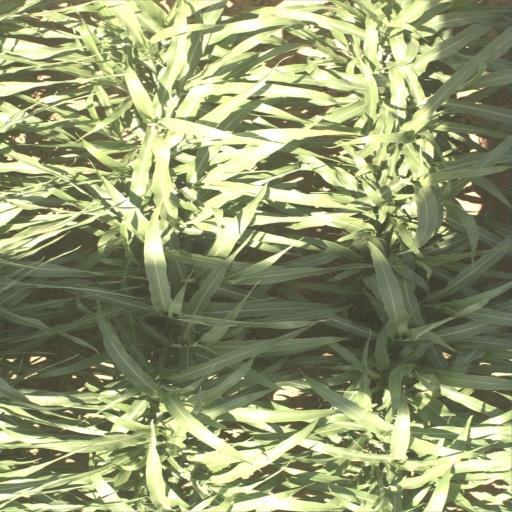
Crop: sorghum